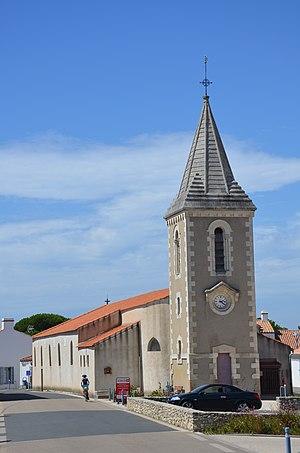
Église de L'Épine (Vendée).
La liste des églises de la Vendée recense de la manière la plus complète possible les églises, cathédrale et basiliques situées dans le département français de la Vendée.